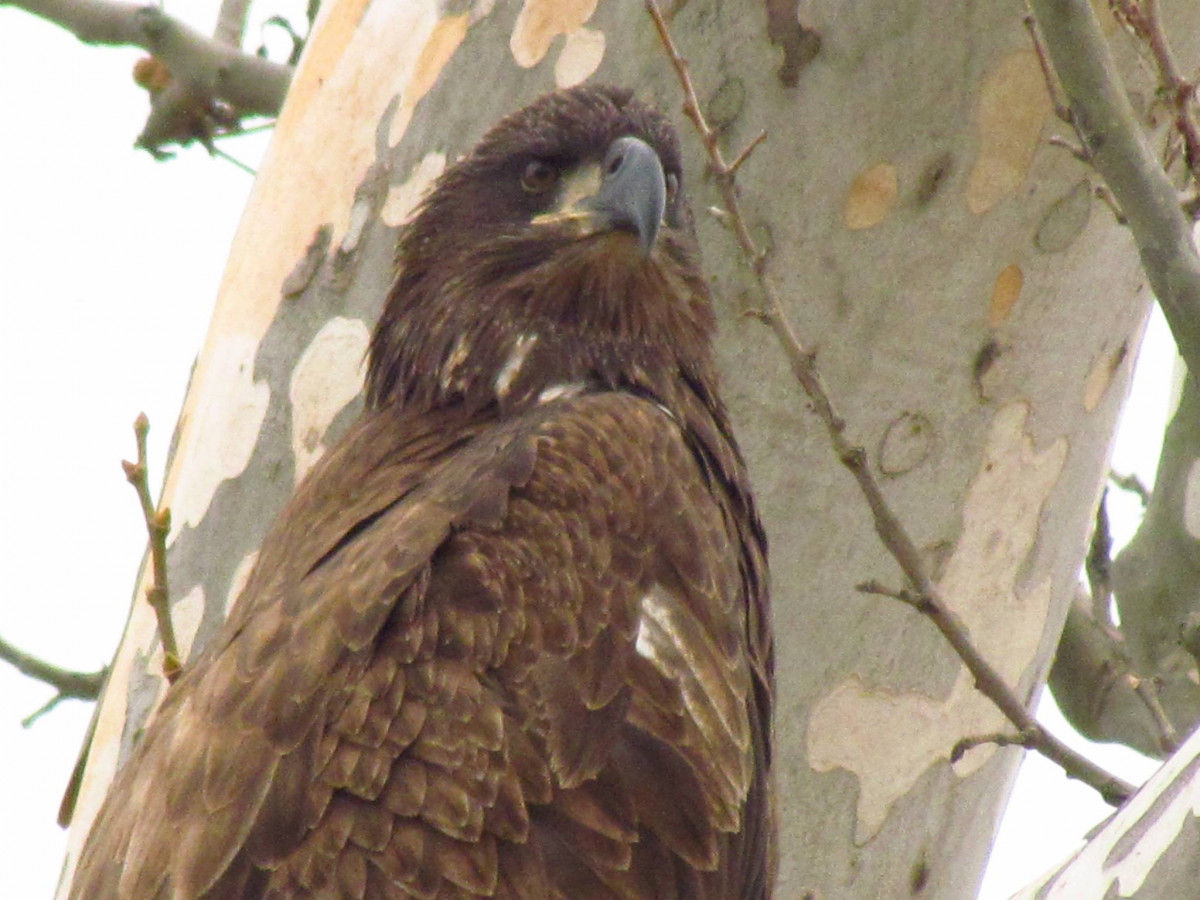
Tags: wildlife, beak, eagle, hawk, fauna, bird of prey, vertebrate